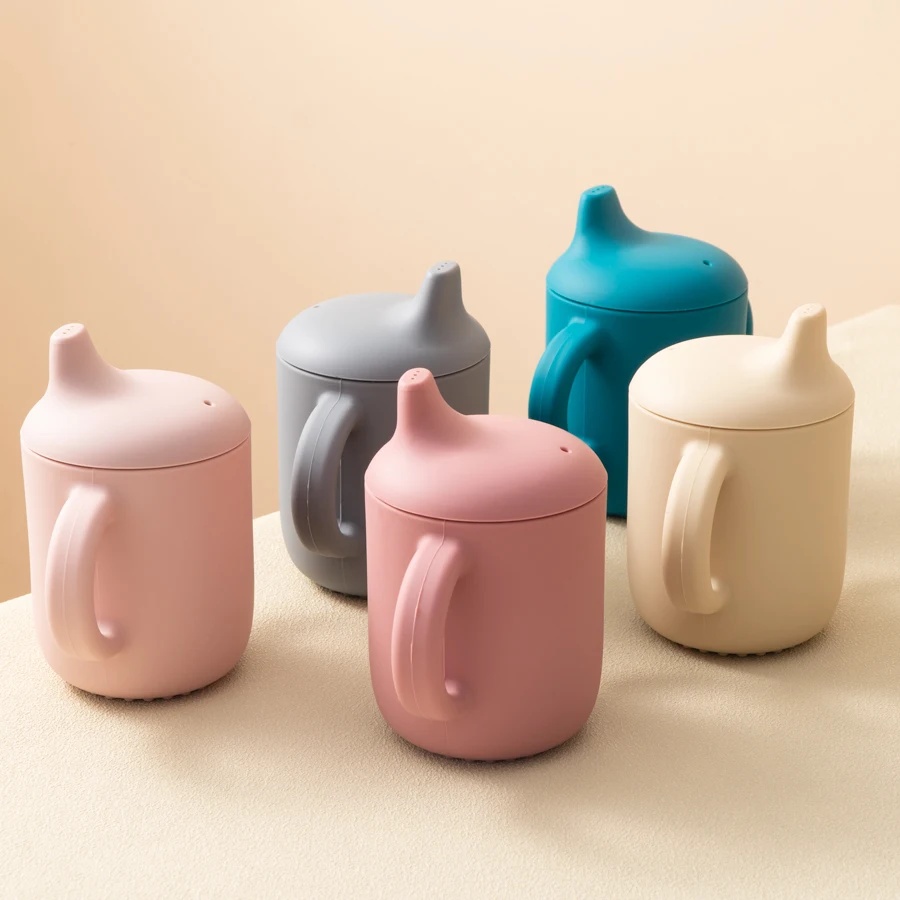
Baby Silicone Drinking Cup with Handles – 180ml Portable Feeding Cup for Infants and Toddlers
Support your child's transition to independent drinking with this 180ml silicone feeding cup. Designed for infants and young children, it features dual handles for easy grip and control, helping little hands build confidence. Made from soft, food-grade silicone, the cup is safe, durable, and ideal for water, milk, or juice. SPECIFICATIONS Type: Drinkware Material: Food Grade Silicone Item Volume: 180ml Handle: Yes Pattern Type: Solid Age Range: 0–1Y, 1–2Y, 3–6Y, 7–12Y, Maternity, 12+ Certification: CE / EU High-Concern Chemicals: None Use Cases: Infant drinking cup, toddler training cup, weaning accessory, baby feeding tool, baby shower gift A practical and child-friendly solution for safe and easy feeding—ideal for both home use and travel.
Brand: SNUGGLER
Category: Baby & Toddler > Nursing & Feeding > Feeding Essentials